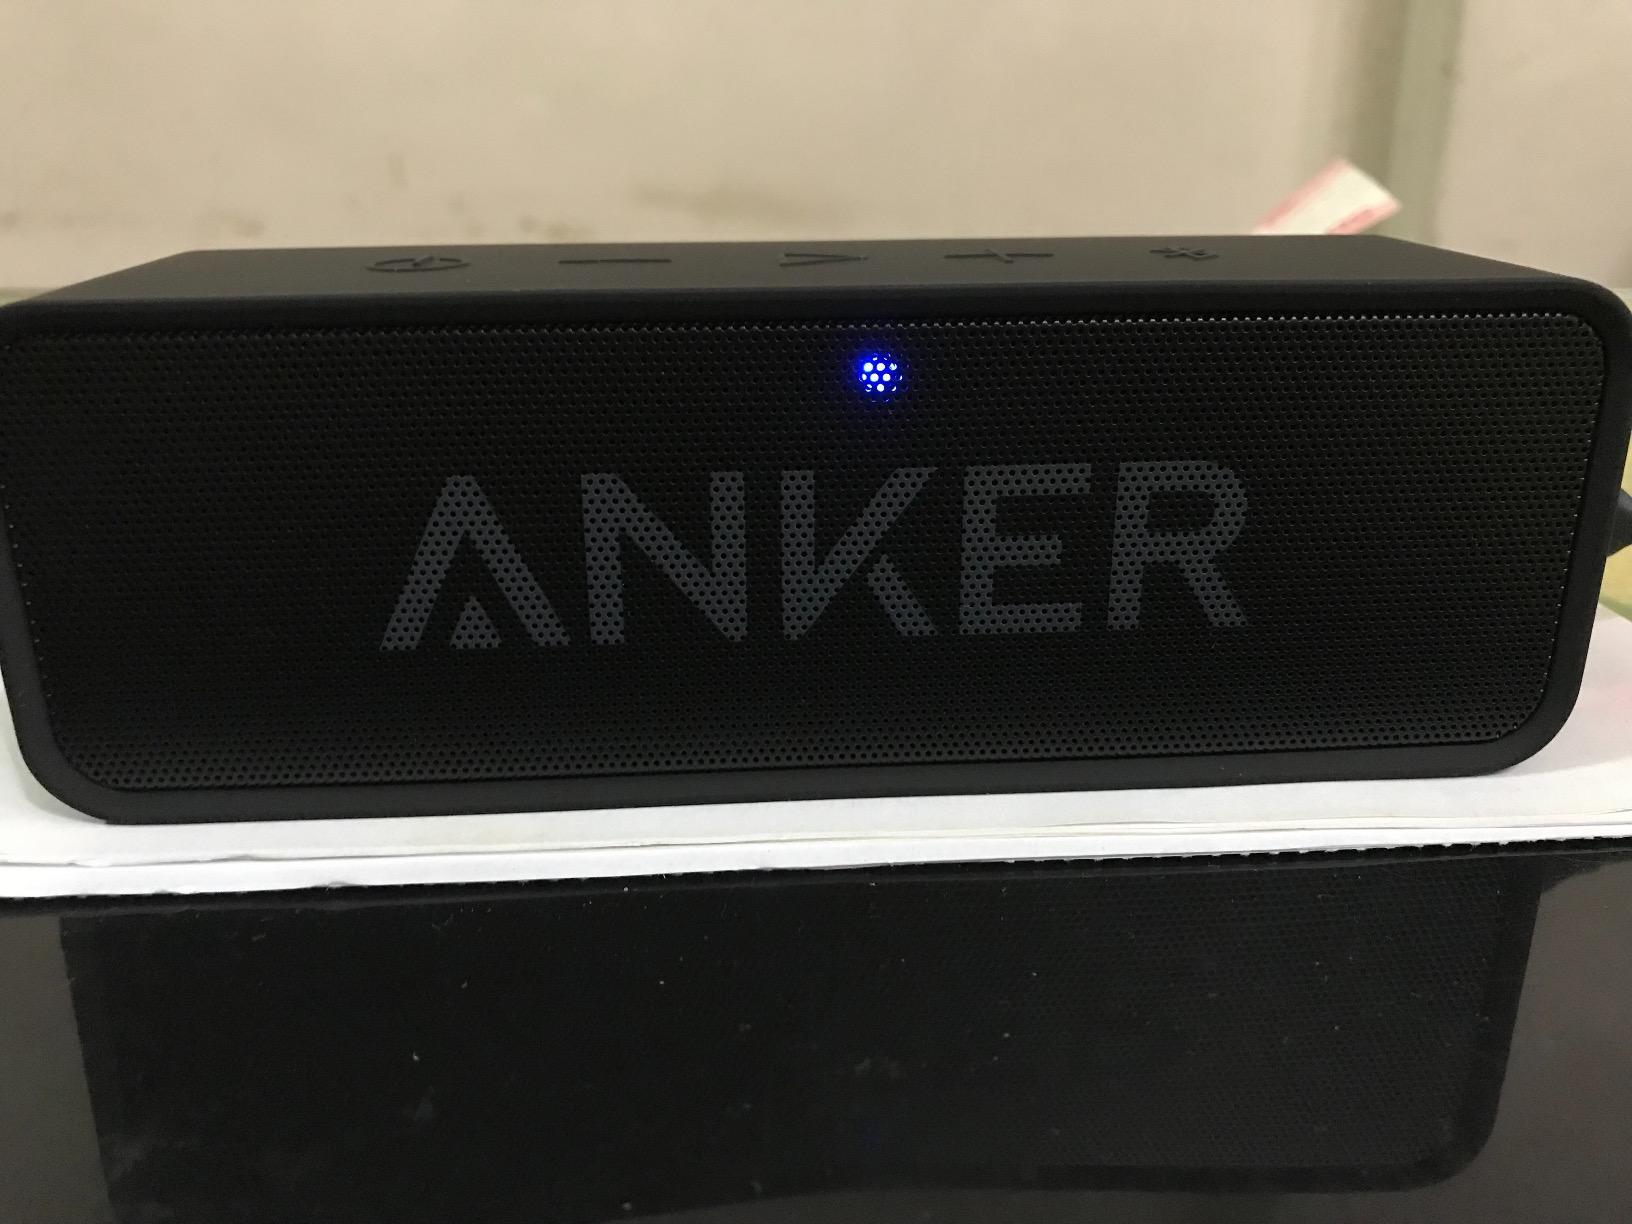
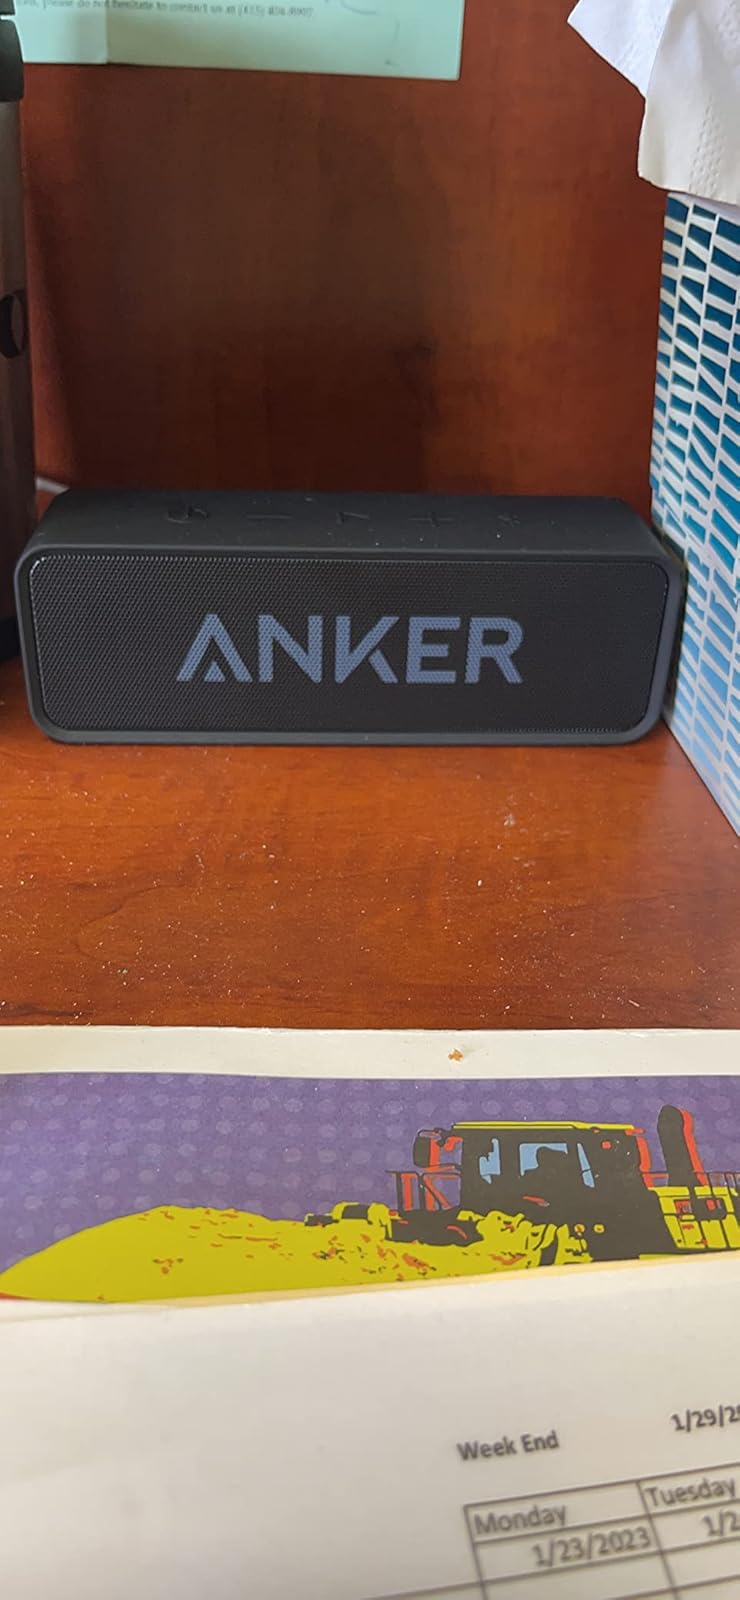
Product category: speaker
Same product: yes